Haryana Roadways

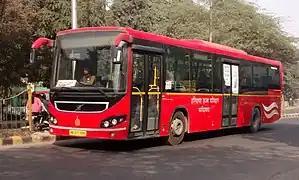
A Haryana Roadways Volvo bus in Faridabad

Haryana Roadways is the principal service provider for passenger transport in the State. It has a fleet of approx. 4500 buses being operated by 24 depots, each headed by a General Manager, and 17 sub-depots functioning under the depot concerned. These services are being provided to every part of the State as well as to important destinations in the neighbouring States. Haryana Roadways plies on an average 1.11 million Km every day and carries 1.12 million passengers daily on 1116 Intra-State and 446 Inter-State routes. New Volvo AC bus services 'Saarthi' have been introduced on certain routes. Some of the trips are also touching the Indira Gandhi International (IGI) Airport and the domestic Airport Delhi.